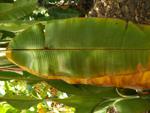
Label: xamthomonas